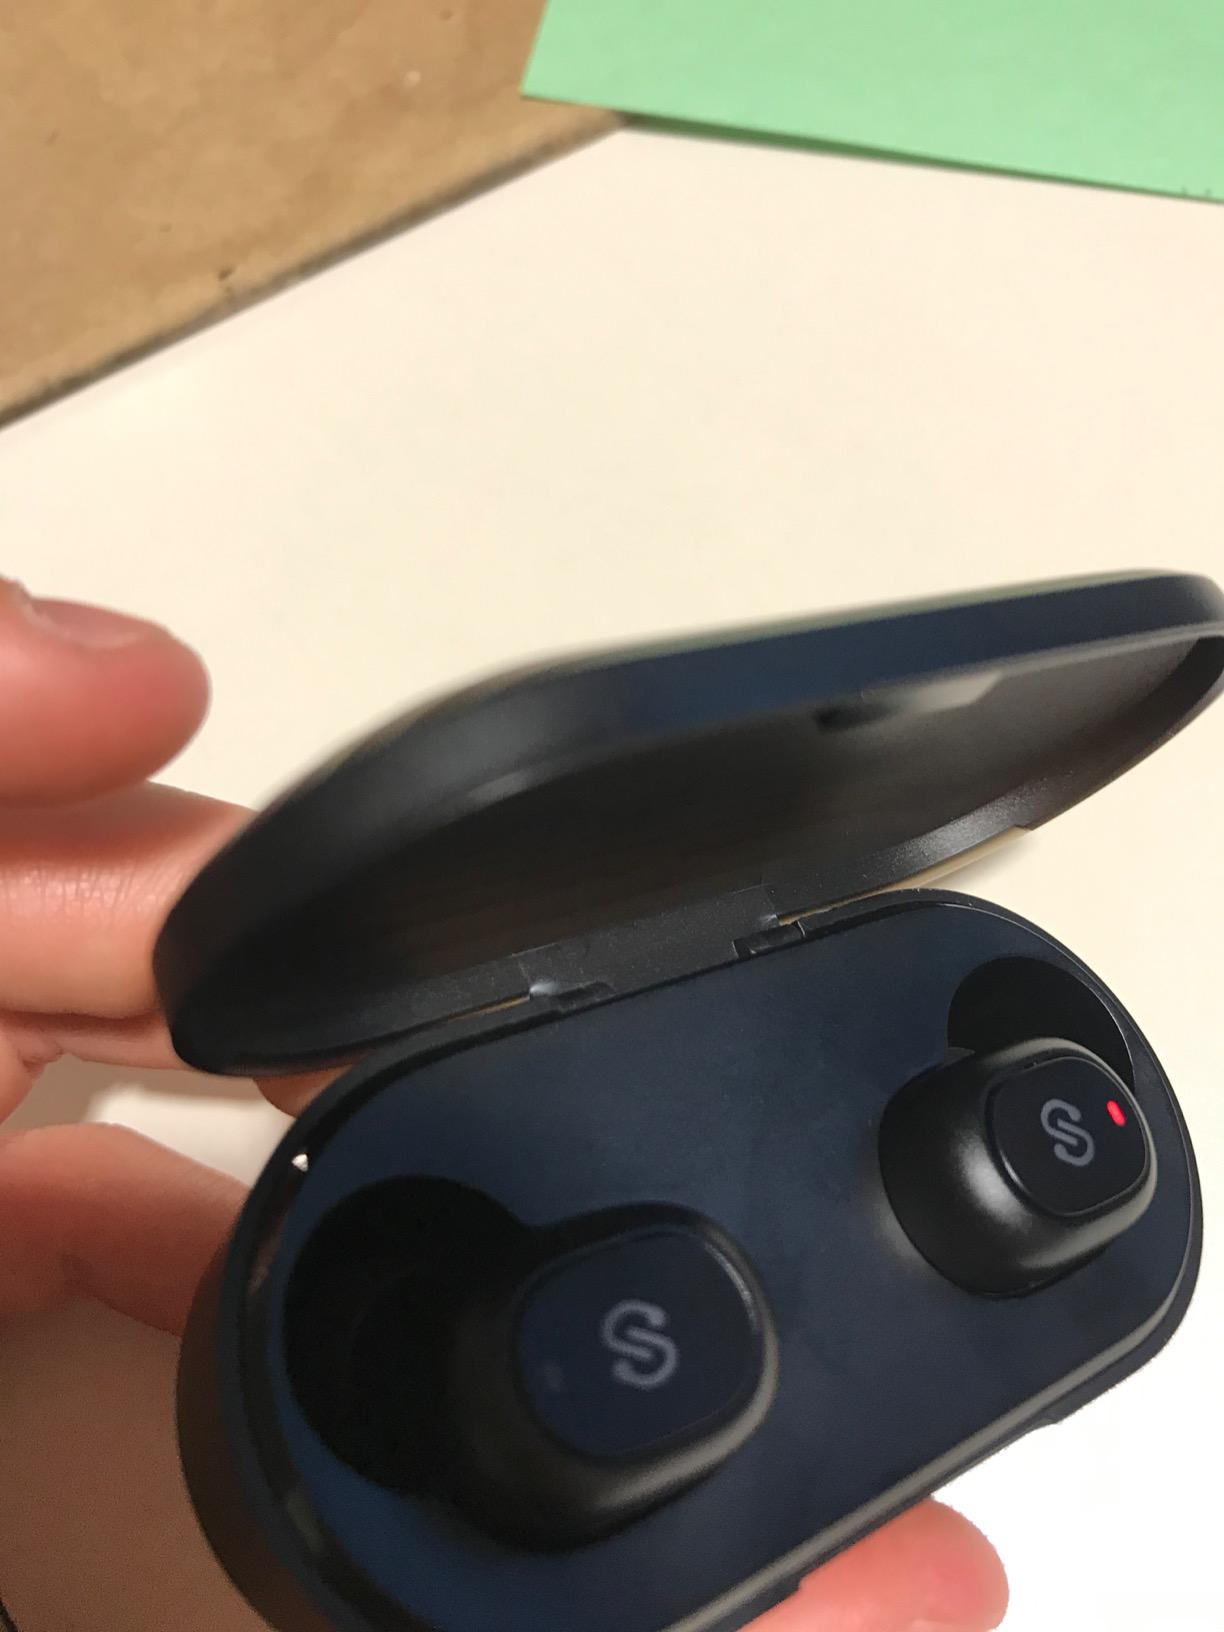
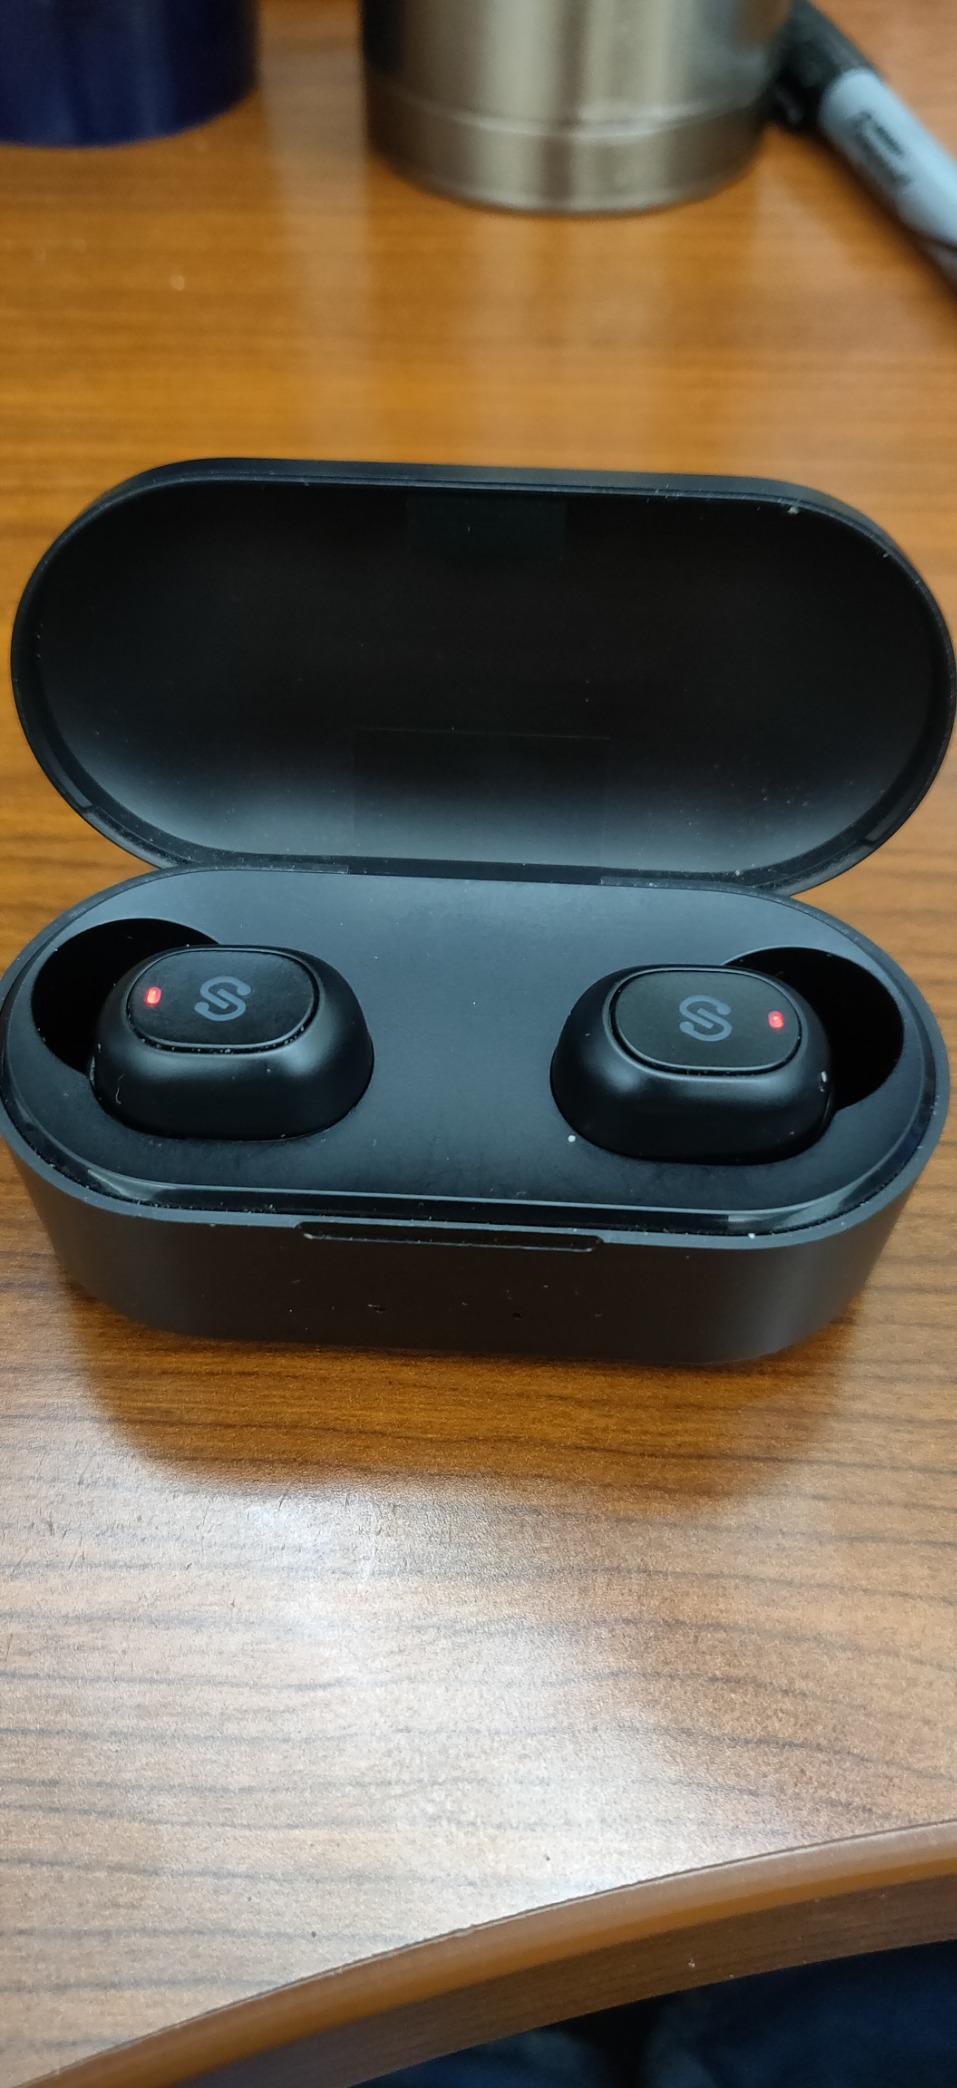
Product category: earbuds
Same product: yes